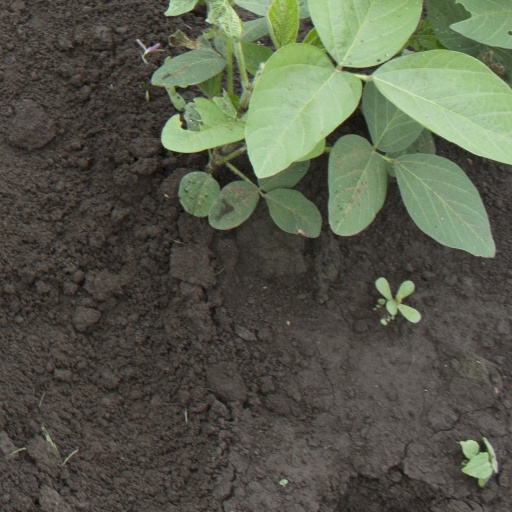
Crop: soybean